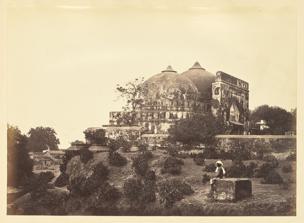
Building: Babri Masjid
Country: India
Year built: 1529
Destroyed mosque in Ayodhya, Uttar Pradesh, India Babri Masjid 19th century photo by Samuel Bourne Religion Affiliation Islam District Ayodhya Status Demolished Fate Site now occupied by the Ram Mandir temple; succeeded by Muhammad bin Abdullah Masjid Location Municipality Ayodhya State Uttar Pradesh Country India Location in India Geographic coordinates 26°47′44″N 82°11′40″E / 26.7956°N 82.1945°E / 26.7956; 82.1945 Architecture Style Tughlaq Creator Mir Baqi Funded by Babur Date established 935 AH (1527-1528 ; 497 years ago ( 1528 ) ) Demolished 6 December 1992 ; 32 years ago ( 1992-12-06 ) Ayodhya dispute Archaeology of Ayodhya Vishnu Hari inscription Babri Masjid Demolition of the Babri Masjid Ram Janmabhoomi Ayodhya firing incident 2005 Ram Janmabhoomi attack 2019 Supreme Court verdict Ram Mandir Muhammad bin Abdullah Masjid Organizations Hindu Mahasabha Vishva Hindu Parishad Ram Janmabhoomi Nyas Bharatiya Janata Party Liberhan Commission Nirmohi Akhara Uttar Pradesh Sunni Central Waqf Board v t e Babri Masjid ( ISO : Bābarī Masjida; meaning Mosque of Babur ) was a mosque in Ayodhya , India . It has been claimed to have been built upon the site of Ram Janmabhoomi , the legendary birthplace of Rama , a principal deity of Hinduism . It has been a focus of dispute between the Hindu and Muslim communities since the 19th century. According to the mosque's inscriptions , it was built in 1528–29 (935 AH ) by Mir Baqi , a commander of the Mughal emperor Babur . Before the 1940s, the masjid was officially known as "Masjid-i-Janmasthan" ("the mosque of the birthplace"). The mosque was attacked and demolished by a Hindu nationalist mob in 1992, which ignited communal violence across the Indian subcontinent . The mosque was located on a hill known as Ramkot (" Rama 's fort"). According to Hindu nationalists, Baqi destroyed a pre-existing temple of Rama at the site. The existence of this temple is a matter of controversy. The Archaeological Survey of India conducted an excavation of the disputed site on the orders of the Allahabad High Court . The excavation period was short due to court time constraints, lasting only 15 days. The report of the excavation concluded that there were ruins of "a massive structure" beneath the ruins of the mosque which was "indicative of remains which are distinctive features found associated with the temples of north India", but found no evidence that the structure was specifically demolished for the construction of the Babri Masjid. The report received both praise and criticism, with some other archaeologists contesting the results of the report. Starting in the 19th century, there were several conflicts and court disputes between Hindus and Muslims over the mosque. In 1949, idols of Rama and Sita were placed inside the mosque, after which the government locked the building to avoid further disputes. Court cases were filed by both Hindus and Muslims asking for access. On 6 December 1992, a large group of Hindu activists belonging to the Vishva Hindu Parishad and allied organisations demolished the mosque , triggering riots all over the Indian subcontinent , resulting in the death of around 2,000–3,000 people. In September 2010, the Allahabad High Court upheld the claim that the mosque was built on the spot believed to be Rama's birthplace and awarded the site of the central dome for the construction of a Rama temple . Muslims were also awarded one-third area of the site for the construction of a mosque. The decision was subsequently appealed by all parties to the Supreme Court , wherein a five judge bench heard a title suit from August to October 2019. On 9 November 2019, the Supreme Court quashed the lower court's judgement and ordered the entire site ( 1.1 hectares or 2 + 3 ⁄ 4 acres land) to be handed over to a trust to build the Hindu temple. It also ordered the government to give an alternative 2-hectare (5-acre) plot to the Uttar Pradesh Sunni Central Waqf Board to replace the Babri Masjid that was demolished in 1992. The government allotted a site in the village of Dhannipur , in Ayodhya District, 18 kilometres (11 mi) from Ayodhya City and 30 kilometres (19 mi) by road from the site of the original Babri Masjid. The construction of the mosque started on 26 January 2021. Etymology The name "Babri Masjid" comes from the name of the Mughal emperor Babur , who is said to have ordered its construction. Before the 1940s, it was called Masjid-i Janmasthan ("mosque of the birthplace") including in official documents. Architecture Background Main article: Indo-Islamic architecture The rulers of the Delhi Sultanate and their successors, the Mughals , were great patrons of art and architecture and constructed many fine tombs, mosques and madrasas . These have a distinctive style which bears influences of "later Tughlaq " architecture. Mosques all over India were built in different styles; the most elegant styles developed in areas where indigenous art traditions were strong and local artisans were highly skilled. Thus regional or provincial styles of mosques grew out of local temple or domestic styles, which were conditioned in their turn by climate, terrain, materials, hence the enormous difference between the mosques of Bengal , Kashmir and Gujarat . The Babri Mosque followed the architectural school of Jaunpur Sultanate . When viewed from the west side, it resembled the Atala Masjid in Jaunpur . [ full citation needed ] Architectural style Site map of Babri Masjid The architecture of the mosque is completely a replica of the mosques in the Delhi Sultanate. Babri was an important mosque of a distinct style, preserved mainly in architecture, developed after the Delhi Sultanate was established , seen also in the Babari Mosque in the southern suburb of the walled city of Gaur, and the Jamali Kamili Mosque built by Sher Shah Suri . This was the forerunner of the Mughal architecture style adopted by Akbar. Acoustics "A whisper from the Babri Masjid mihrab could be heard clearly at the other end, 200 feet [60 m] away and through the length and breadth of the central court" according to Graham Pickford, architect to Lord William Bentinck (1828–33). The mosque's acoustics were mentioned by him in his book Historic Structures of Oudhe where he says "for a 16th-century building the deployment and projection of voice from the pulpit is considerably advanced, the unique deployment of sound in this structure will astonish the visitor". History Construction The date of construction of the Babri Masjid is uncertain. The inscriptions on the Babri Masjid premises found in the 20th century state that the mosque was built in 935 AH (1528–29) by Mir Baqi in accordance with the wishes of Babur. However, these inscriptions appear to be of a more recent vintage. There are no records of the mosque from this period. The Baburnama (Chronicles of Babur) does not mention either the mosque or the destruction of a temple. The Ramcharitamanas of Tulsidas (1574) and Ain-i Akbari of Abu'l-Fazl ibn Mubarak (1598) made no mention of a mosque either. William Finch , the English traveller who visited Ayodhya around 1611, wrote about the "ruins of the Ranichand [Ramachand] castle and houses" where Hindus believed the great God "took flesh upon him to see the tamasha of the world." He found pandas (Brahmin priests) in the ruins of the fort, recording the names of pilgrims, but there was no mention of a mosque. Thomas Herbert described in 1634 the "pretty old castle of Ranichand built by a Bannyan Pagod of that name" which he described as an antique monument that was "especially memorable". He also recorded the fact of Brahmins recording the names of pilgrims. The earliest map of Ram Janmasthan at Ayodhya (1717 CE) The earliest record of a mosque at the site traditionally believed by Hindus to be the birthplace of Rama comes from Jai Singh II (or "Sawai Jai Singh") – a Rajput noble in the Mughal court who purchased land and established a Jaisinghpura in the area surrounding the mosque in 1717 (as he had also done in several other Hindu religious places). The documents of Jai Singh preserved in the Kapad-Dwar collection in the City Palace Museum of Jaipur , include a sketch map of the Babri Masjid site. The map shows an open court yard and a built structure with three temple spires ( sikharas ) resembling today's Babri Masjid with three domes. The courtyard is labelled janmasthan and shows a Ram chabutra . The central bay of the built structure is labelled chhathi , which also denotes birthplace. Joseph Tiefenthaler , a European Jesuit missionary who lived and worked in India for 38 years (1743–1785), visited Ayodhya in 1767. He noted one Ramkot fortress — comprising the house that was considered as the birthplace of Rama by Hindus — to have been demolished by Aurangzeb (r. 1658–1707); however, "others" said it to have been demolished by Babar. A mosque with three domes was constructed in its place but Hindus continued to offer prayers at a mud platform that marked the birthplace of Rama. Inscriptions The Disputed Mosque: A Historical Inquiry by Sushil Srivastava mentions that The Babri Masjid has three inscriptions in Persian,  in different styles of calligraphy , two outside and one inside the mosque-just above the pulpit. A.S. Beveridge 's translation of the  inscription inside the mosque, mentions that by the order of Babar, Mir Baqi constructed the mosque in the year AH 935 (AD 1529). The summery of the findings of B.B. Lal's excavating team by S.P. Gupta is in agreement with this inscription. Only six lines of one of the two external inscriptions are legible. The legible inscription has apparently been written in praise of God, The Prophet and Babar, who has been called a qalandar. Francis Buchanan-Hamilton (Buchanan) did a survey of the Gorakhpur Division in 1813–14 on behalf of the British East India Company. His report was never published but partly reused by Montgomery Martin later. Kishore Kunal examined the original report in the British Library archives. It states that the Hindus generally attributed destruction "to the furious zeal of Aurangzabe". Yet, it was ascertained to have been built by Babur by reying upon "an inscription on its walls". The said inscription in Persian was said to have been copied by a scribe and translated by a Maulvi friend of Buchanan. The translation however contained five pieces of text, including two inscriptions. The first inscription said that the mosque was constructed by Mir Baqi in the year 935 AH or 923 AH. The second inscription narrated the genealogy of Aurangzeb. In addition to the two inscriptions and their monograms ( tughras ), a fable concerning a dervish called Musha Ashiqan was also included. The translator doubted that the fable was part of the inscription but recorded that the scribe "positively says that the inscription was executed at the erection of this building". The translator also had a difficulty with the anagram for the date, because one of the words was missing, which would have resulted in a date of 923 AH rather than 935 AH. These incongruities and mismatches made no impression on Buchanan, who maintained that the mosque was built by Babur. In 1877, Syed Mohammad Asghar the Mutawalli (guardian) of the "Masjid Baburi at Janmasthan" filed a petition with the Commissioner of Faizabad asking him to restrain the Hindus that raised a chabutara on the spot regarded as the birthplace of Rama. In the petition, he stated that Babur had inscribed one word "Allah" above the door. The district judge and the sub-judge visited the mosque in the presence of all parties and their lawyers and confirmed this fact. No other inscriptions were recorded. In 1889, archaeologist Anton Führer visited the mosque and found three inscriptions. One was a Quranic verse. The inscription XLI was Persian poetry in the metre Ramal, which stated that the mosque was erected by a noble 'Mir Khan' of Babur. The inscription XLII was also Persian poetry in metre Ramal, and said that the mosque was founded in year 930 AH by a grandee of Babur, who was (comparable to) "another King of Turkey and China". The year 930 AH corresponds to 1523, three years before Babur's conquest of Hindustan. Despite the apparent contradiction, Führer published the date of "A. H. 930 during the reign of Babar", in his book of 1891. Writer Kishore Kunal states that all the inscriptions claimed were fake. They were affixed almost 285 years after the supposed construction of the mosque in 1528, and repeatedly replaced. His own assessment is that the mosque was built around 1660 by governor Fedai Khan of Aurangzeb, who demolished many temples in Ayodhya. Lal Das, who wrote Awadh-Vilasa in 1672 describes the janmasthan (Rama's birthplace) accurately but does not mention a temple at the site. These developments were apparently known to local Muslims. In mid-nineteenth century, the Muslim activist Mirza Jan quoted from a book Sahifa-I-Chihil Nasaih Bahadur Shahi , which was said to have been written by a daughter of the emperor Bahadur Shah I (and granddaughter of Aurangzeb ) in the early 18th century. The text mentions mosques having been constructed after demolishing the "temples of the idolatrous Hindus situated at Mathura , Banaras and Awadh etc." Hindus are said to have called these demolished temples in Awadh " Sita Rasoi " (Sita's kitchen) and "Hanuman's abode." While there was no mention of Babur in this account, the Ayodhya mosque had been juxtaposed with those built by Aurangzeb at Mathura and Banaras. The manuscript, Sahifa-I-Chihil Nasaih Bahadur Shahi , has not yet been found, and scholar Stephan Conermann has stated that Mirza Jan book, Hadiqa-yi shuhada , is not reliable. Some historians like R.S. Sharma , M. Athar Ali , D.N. Jha and Archeologist Suraj Bhan have concluded in their work, A Historians' Report to the Nation, that It is very likely, that the work ( Sahifa-I-Chihil Nasaih Bahadur Shahi ) or the passage (quoted above in this paragraph) was a figment of Mirza Jan's imagination. 1880s temple construction attempts In 1853, a group of armed Hindu ascetics from Hanuman Garhi temple occupied the Babri Masjid. Periodic violence erupted in the next two years, and the civil administration had to step in, refusing permission to build a temple or to use it as a place of worship. Gulam Hussain led a group of Sunni Muslims who asserted that the mosque site was home to the Hanuman temple in 1855. After a Hindu-Muslim clash, a boundary wall was constructed to avoid further disputes. It divided the mosque premises into two courtyards; the Muslims offered prayers in the inner courtyard. In 1857, the mahant of the Hanuman Garhi temple erected a raised platform and marked the site of Rama's birth. The Hindus offered their prayers on a raised platform, known as "Ram Chabutara", in the outer courtyard. In 1883, the Hindus launched an effort to construct a temple on the platform. After Muslim protests, the deputy commissioner prohibited any temple construction on 19 January 1885. On 27 January 1885, Raghubar Das, the Hindu mahant (priest) of the Ram Chabutara filed a civil suit before the Faizabad Sub-Judge. In response, the mutawalli (Muslim trustee) of the mosque argued that the entire land belonged to the mosque. On 24 December 1885, the Sub Judge Pandit Hari Kishan Singh dismissed the suit. On 18 March 1886, the District Judge F.E.A. Chamier also dismissed an appeal against the lower court judgment. He agreed that the mosque was built on the land considered sacred by the Hindus, but ordered maintenance of status quo , since it was "too late now to remedy the grievance". A subsequent appeal before the Judicial Commissioner W. Young was also dismissed on 1 November 1886. On 27 March 1934, a Hindu–Muslim riot occurred in Ayodhya, triggered by cow slaughter in the nearby Shahjahanpur village. The walls around the Masjid and one of the domes of the Masjid were damaged during the riots. These were reconstructed by the British Indian government . Shia–Sunni dispute In 1936, the United Provinces government enacted U.P. Muslim Waqf Act for the better administration of waqf properties in the state. In accordance with this act, the Babri Masjid and its adjacent graveyard (Ganj-e-Saheedan Qabristan) were registered as Waqf no. 26 Faizabad with the UP Sunni Central Board of Waqfs . The Shias disputed the Sunni ownership of the mosque, claiming that the site belonged to them because Mir Baqi was a Shia. The Commissioner of Waqfs initiated an inquiry into the dispute. The inquiry concluded that the mosque belonged to the Sunnis, since it was commissioned by Babur , who was a Sunni. The concluding report was published in an official gazette dated 26 February 1944. In 1945, the Shia Central Board moved to court against this decision. On 23 March 1946, Judge S. A. Ahsan ruled in favour of the UP Sunni Central Board of Waqfs. Placement of Hindu idols In December 1949, the Hindu organisation Akhil Bharatiya Ramayana Mahasabha organised a non-stop nine-day recitation of the Ramacharitamanas just outside the mosque. At the end of this event, on the night of 22–23 December 1949, a group of 50–60 people entered the mosque and placed idols of Rama there. On the morning of 23 December, the event organisers asked Hindu devotees to come to the mosque for a darshan . As thousands of Hindus started visiting the place, the Government declared the mosque a disputed area and locked its gates. Home Minister Vallabhbhai Patel and Prime Minister Jawaharlal Nehru directed the state's Chief Minister Govind Ballabh Pant to remove the idols, however Pant was not willing to remove the idols. Pant wrote in response that "there is a reasonable chance of success, but things are still in a fluid state and it will be hazardous to say more at this stage". By 1950, the state took control of the structure under section 145 CrPC and allowed Hindus, not Muslims, to perform their worship at the site. On 16 January 1950, Gopal Singh Visharad filed a civil suit in the Faizabad Court, asking that Hindus be allowed to worship Rama and Sita at the place. In 1959, the Nirmohi Akhara filed another lawsuit demanding possession of the mosque. On 18 December 1961, the Uttar Pradesh Sunni Central Waqf Board also filed a lawsuit, demanding possession of the site and removal of idols from the mosque premises. Demolition Main article: Demolition of the Babri Masjid Further information: Ram Rath Yatra In April 1984, the Vishwa Hindu Parishad (VHP) initiated a campaign to gather public support for Hindu access to the Babri Masjid and other structures that had been allegedly built over Hindu shrines. To raise public awareness, VHP planned nationwide rath yatra s (chariot processions ), the first of which took place in September–October 1984, from Sitamarhi to Ayodhya. The campaign was temporarily suspended after the assassination of Indira Gandhi , but was revived in 25 places on 23 October 1985. On 25 January 1986, a 28-year-old local lawyer named Umesh Chandra Pandey appealed to a court to remove the restrictions on Hindu worship in the Babri Masjid premises. Subsequently, the Rajiv Gandhi government ordered the locks on the Babri Masjid gates to be removed. Earlier, the only Hindu ceremony permitted at the site was a Hindu priest performing an annual puja . After the ruling, all Hindus were given access to the site, and the mosque gained some function as a Hindu temple. Communal tension in the region worsened when the VHP received permission to perform a shilanyas (stone-laying ceremony) at the disputed site before the national election in November 1989. A senior Bharatiya Janata Party (BJP) leader, L K Advani , started a rath yatra , embarking on a 10,000 km journey starting from the south and heading towards Ayodhya. On 6 December 1992, BJP, VHP and Rashtriya Swayamsevak Sangh (RSS) leaders gathered at the site to offer prayers and perform a symbolic kar seva . At noon, a teenage Kar Sevak (volunteer) was "vaulted" on to the dome and that signalled the breaking of the outer cordon. Soon after, a large number of kar sevaks demolished the mosque. Aftermath Communal riots between Hindus and Muslims ensued across India immediately following demolition of the mosque. Rioting in the immediate aftermath resulted in the deaths of an estimated 2,000–3,000 people. Six weeks of riots further erupted in Bombay , resulting in the deaths of an estimated 900 people. Jihadist outfits like Indian Mujahideen and Lashkar-e-Taiba have cited the demolition of Babri Masjid as justification for attacks directed against India. D-Company Crime Boss Dawood Ibrahim , wanted in India for his alleged ties to the 1993 Bombay bombings which killed 257 people, is believed to have been infuriated by Babri Masjid's demolition. The site has since become a magnet for pilgrims. According to The Economist , "Among its souvenir stalls, those doing the briskest trade are the ones playing videos on a loop of Hindu fundamentalists demolishing the mosque." Regional impact Riots in the aftermath of Babri Masjid's demolition extended to Bangladesh , where hundreds of shops, homes and temples of Hindus were destroyed. Widespread retaliatory attacks against scores of Hindu and Jain temples also took place across neighbouring Pakistan , with police not intervening. Reprisal attacks against Hindus in both countries, in turn, entered the discourse of right-wing Hindu nationalists – for example, in 1995, the VHP appealed to the United Nations to protect Hindus in Bangladesh, Pakistan and Kashmir . Babri Masjid's demolition and its violent repercussions have negatively affected relations between India and Pakistan, and remain strained until the present day. Liberhan Commission See also: Liberhan Commission § Findings The Liberhan Commission set up by the Government to investigate the demolition later blamed 68 people including senior BJP, RSS and VHP leaders for the demolition. Among those criticised in the report were Atal Bihari Vajpayee , the party's chief LK Advani, and chief minister Kalyan Singh . A 2005 book by the former Intelligence Bureau (IB) Joint Director Maloy Krishna Dhar claimed the senior leaders of RSS, BJP, VHP and Bajrang Dal had planned the demolition 10 months in advance. He also suggested that the Indian National Congress leaders, including prime minister P V Narasimha Rao and home minister S B Chavan , had ignored warnings about the demolition for deriving political benefits. Archaeological excavations Main article: Archaeology of Ayodhya In 2003, by the order of an Indian court, the Archaeological Survey of India (ASI) was asked to conduct a more in-depth study and an excavation to ascertain the type of structure that was beneath the rubble. The excavation was conducted from 12 March 2003 to 7 August 2003, resulting in 1360 discoveries. The ASI submitted its report to the Allahabad high court. The summary of the ASI report indicated what appears to be the presence of a 10th-century shrine under the mosque. According to the ASI team, the human activity at the site dates back to the 13th century BC. The next few layers date back to the Shunga period (2nd-1st century BC) and the Kushan period. During the early medieval period (11–12th century), a short-lived structure of nearly 50 metres with north–south orientation was constructed. On the remains of this structure, another massive structure was constructed: this structure had at least three structural phases and three successive floors attached with it. The report concluded that it was over this construction that the disputed structure was constructed during the early 16th century. Muslim groups immediately disputed the ASI findings. The Safdar Hashmi Memorial Trust (Sahmat) criticised the report saying that it said that "presence of animal bones throughout as well as of the use of 'surkhi' and lime mortar" that was found by ASI are all characteristic of Muslim presence "that rule out the possibility of a Hindu temple having been there beneath the mosque." The report claimed otherwise on the basis of 'pillar bases' was contested since no pillars were found, and the alleged existence of 'pillar bases' has been debated by archaeologists. Syed Rabe Hasan Nadvi, chairman of the All India Muslim Personal Law Board (AIMPLB) alleged that ASI failed to mention any evidence of a temple in its interim reports and only revealed it in the final report which was submitted during a time of national tension, making the report highly suspect. The Allahabad High Court, however, upheld the ASI's findings. Title cases verdict A land title case on the site was lodged in the Allahabad High Court , the verdict of which was pronounced on 30 September 2010. In their verdict, the three judges of The Allahabad High Court ruled that the 1.1 hectares ( 2 + 3 ⁄ 4 acres) of Ayodhya land be divided into three parts, with one-third going to the Ram Lalla or Infant Lord Rama represented by the Hindu Maha Sabha for the construction of the Ram temple, one-third going to the Islamic Uttar Pradesh Sunni Central Waqf Board and the remaining one-third going to Nirmohi Akhara , a Hindu religious denomination. While the three-judge bench was not unanimous that the disputed structure was constructed after demolition of a temple, it did agree that a temple or a temple structure predated the mosque at the same site. The excavations by the Archaeological Survey of India were heavily used as evidence by the court that the predating structure was a massive Hindu religious building. The five judge Supreme Court bench heard the title dispute cases from August to October 2019. The Court observed that archaeological evidence from ASI shows that the Babri Masjid was constructed on a "structure", whose architecture was distinctly indigenous and non-Islamic. The court concluded that no evidence was found that the structure was specifically demolished for the construction of the Babri Masjid. On 9 November 2019, the Supreme Court ordered the land to be handed over to a trust to build the Hindu temple. It also ordered the government to allot an alternative 2-hectare (5-acre) plot to the Uttar Pradesh Sunni Central Waqf Board to build a mosque, which the government allotted in Dhannipur , Ayodhya. See also India portal Hinduism portal Islam portal Conversion of mosques into non-Islamic places of worship Conversion of non-Islamic places of worship into mosques Conversion of non-Hindu places of worship into temples Explanatory notes